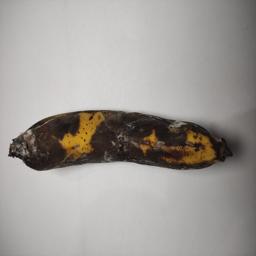
Banana variety: Sagor Kola